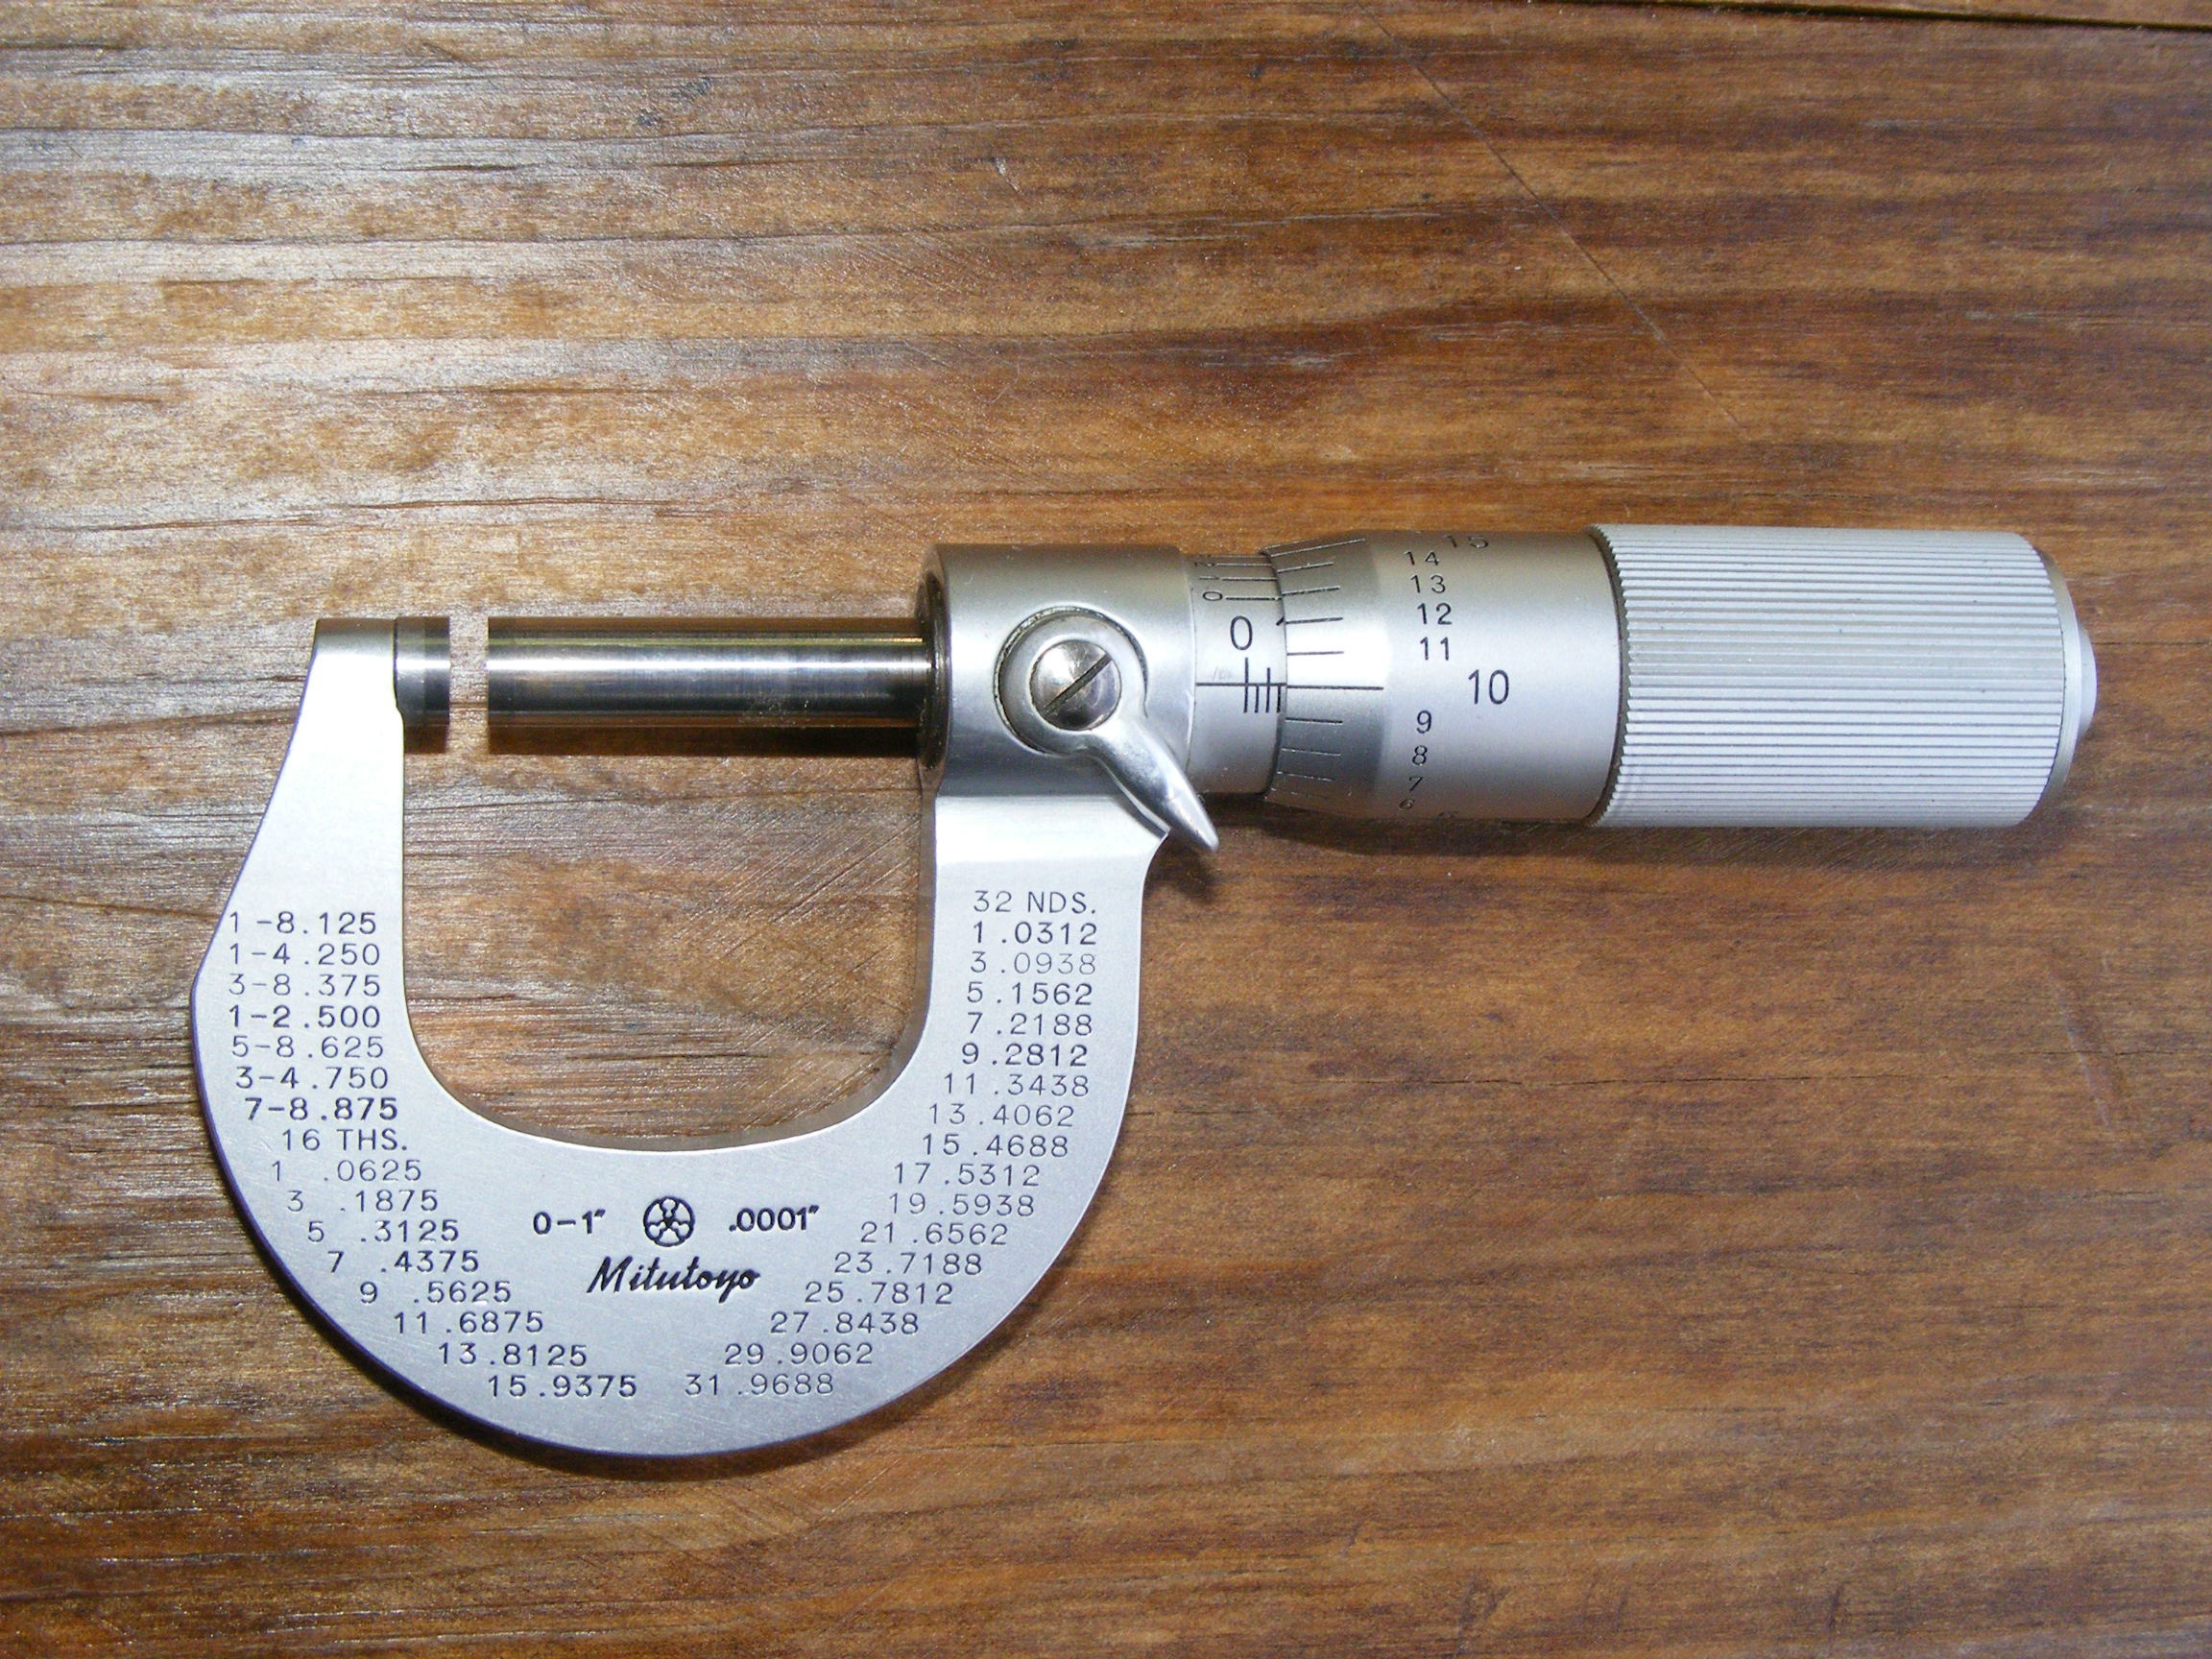
tool, measure, measurement, product, angle, hardware, measuring, product design, micrometer, mitutoyo